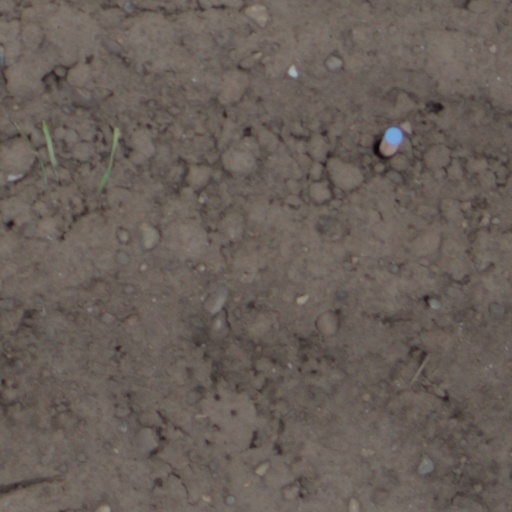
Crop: wheat